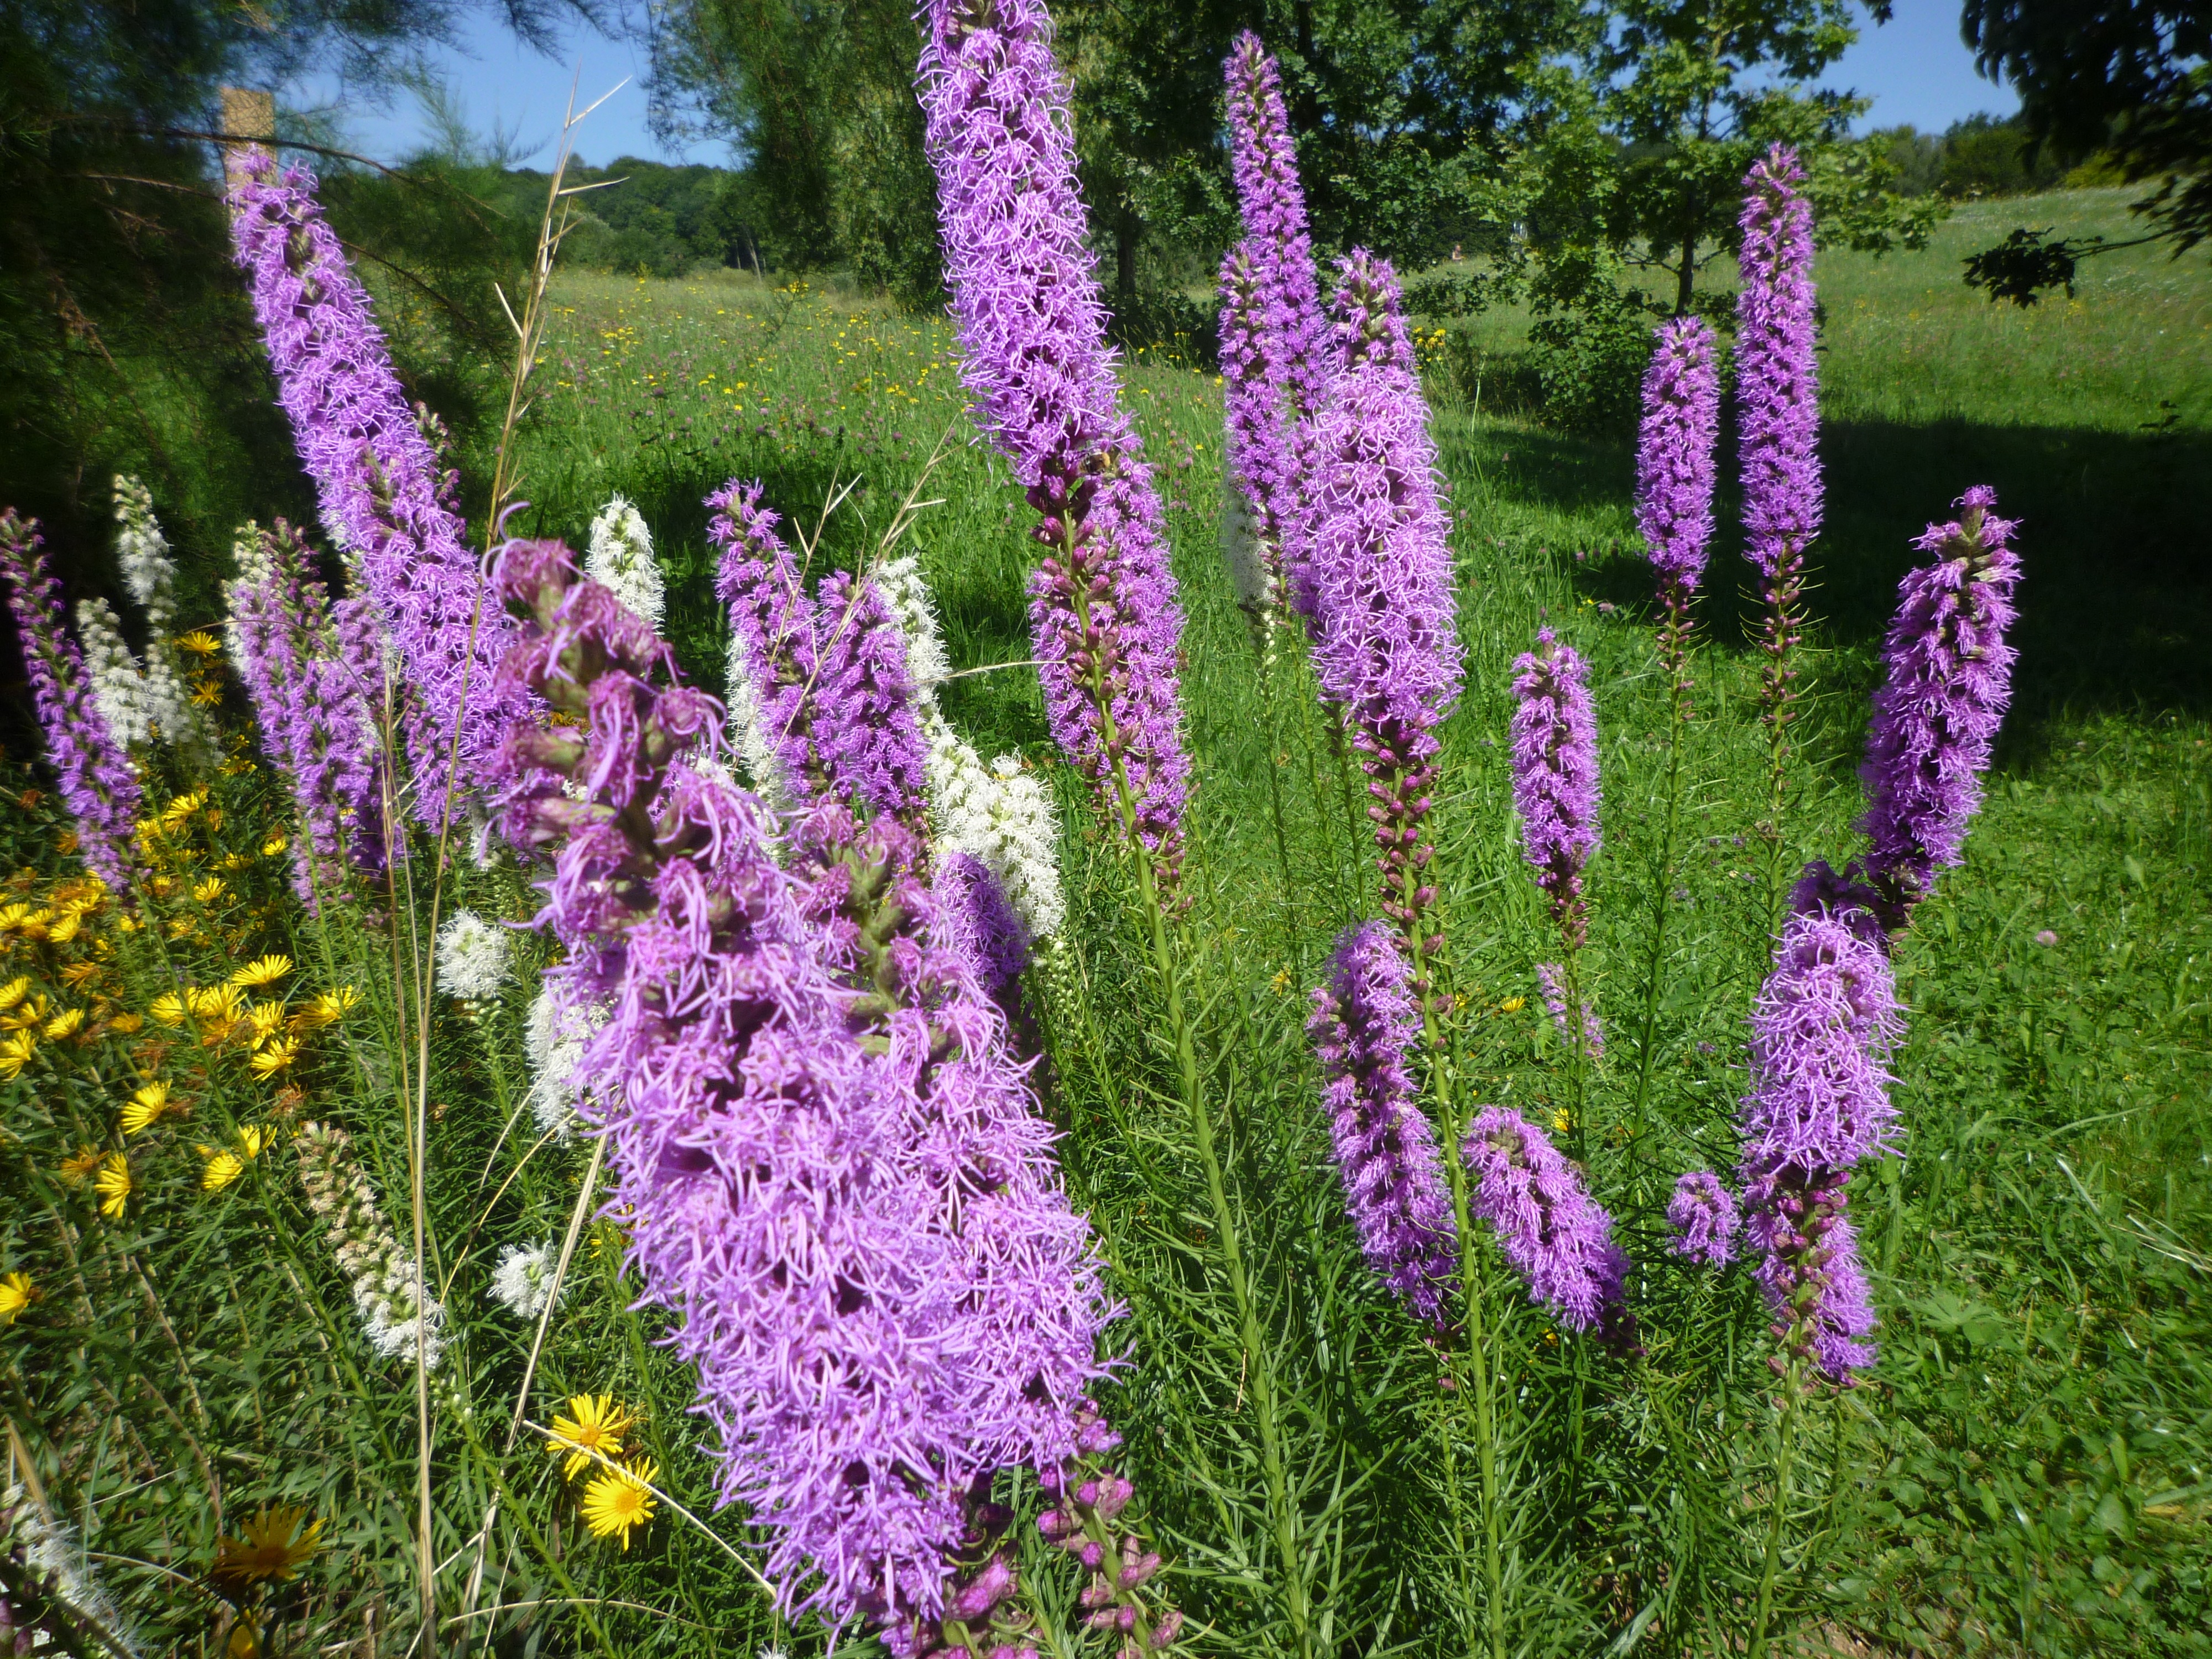
nature, plant, meadow, flower, purple, herb, botany, close, flora, lavender, wildflower, flowers, relaxation, shrub, violet, idyll, digitalis, lupin, flowering plant, delphinium, annual plant, land plant, english lavender, hyssopus